Behy court tomb

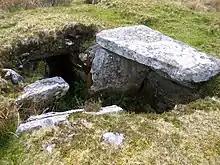
The chamber of the court tomb in 2011

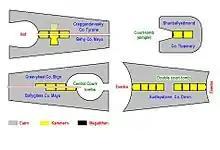
Various forms of court tombs. The form of the court tomb of Behy is pictured on the top left.

The court tomb of Behy is a megalithic monument in the townland of the same name, near Belderrig in the north of County Mayo, Ireland. The monument is located within the Céide Fields complex, 150 meters above sea level on the slope of Maumakeogh hill, and is the most westerly of the thirty or so tombs in the Killala group. The site commands wide views across the sea to the north and to the Stags of Broadhaven. The monument is located 500 meters west of the Céide Fields Visitor Centre and is on private property.